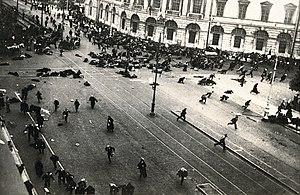
Une révolution est un renversement brusque d’un régime politique par la force. Elle est aussi définie par le Larousse comme un « changement brusque et violent dans la structure politique et sociale d'un État, qui se produit quand un groupe se révoltant contre les autorités en place, prend le pouvoir et réussit à le garder ».
Les Journées de juillet désignent les troubles qui éclatent à Petrograd, en Russie, entre le 3 juillet 1917 et le 7 juillet 1917 pendant lesquels des soldats et des ouvriers de la ville se révoltent contre le gouvernement provisoire. La tentative d'insurrection conduite par les bolcheviks échoue : Lénine entre dans la clandestinité, tandis que les autres dirigeants sont arrêtés, ce qui entraîne une baisse temporaire de l'influence bolchevik.
Ayn Rand [ˈaɪn ˈɹænd], de son vrai nom Alissa Zinovievna Rosenbaum, est une philosophe, scénariste et romancière américaine d'origine russe, juive athée, née le 2 février 1905 à Saint-Pétersbourg et morte le 6 mars 1982 à New York.
La révolution russe est l’ensemble des événements ayant conduit en février 1917 au renversement spontané du régime tsariste de Russie, puis en octobre de la même année à la prise de pouvoir par les bolcheviks et à l’installation d’un régime léniniste. Cette dernière débouche sur une guerre civile d'une grande violence, opposant les bolcheviks aux Armées blanches et à un ensemble d'autres adversaires. Le conflit est accompagné d'un effondrement de l'économie russe, qui avait débuté pendant la Première guerre mondiale, et d'une famine particulièrement meurtrière : il s'achève par la victoire des bolcheviks et par la reconstitution, sous l'égide de l'URSS, de la majorité des territoires de l'ex-empire. La révolution en Russie donne également naissance au communisme, au sens contemporain du terme.